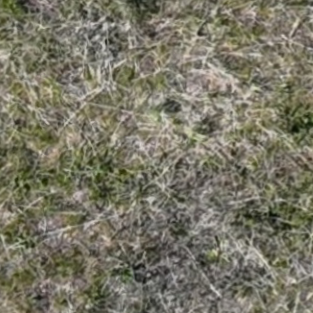
Month: may